St. Peter Catholic Church (Montgomery, Alabama)

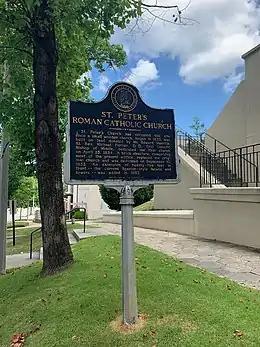

In late April 2000, St. Peter Catholic Church began the most significant renovation it has had since the 1890s. The renovation cost $700,000 and was paid for by members of the congregation who raised the money or donated it. A clear protective covering was put over the stained glass windows, which cost $54,000. The heating and cooling system was completely replaced, in addition to ten radiators, costing $70,000. The entire coffered ceiling was repainted as well.